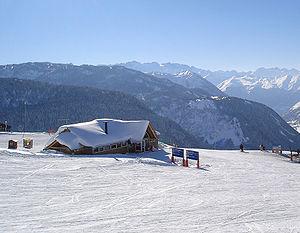
Baqueira Beret est une station de sports d'hiver des Pyrénées, situé sur la localité de Baqueira dans la comarque du Val d'Aran.